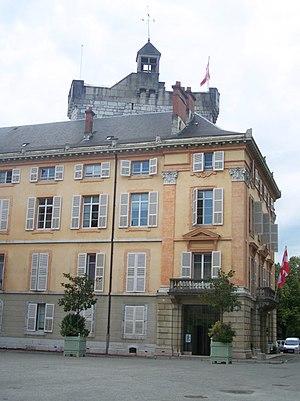
Siège du conseil général de la Savoie à l'hôtel du département, à Chambéry.
Le conseil départemental de Savoie est l'assemblée délibérante du département français de la Savoie, collectivité territoriale décentralisée. Son siège se trouve à Chambéry.